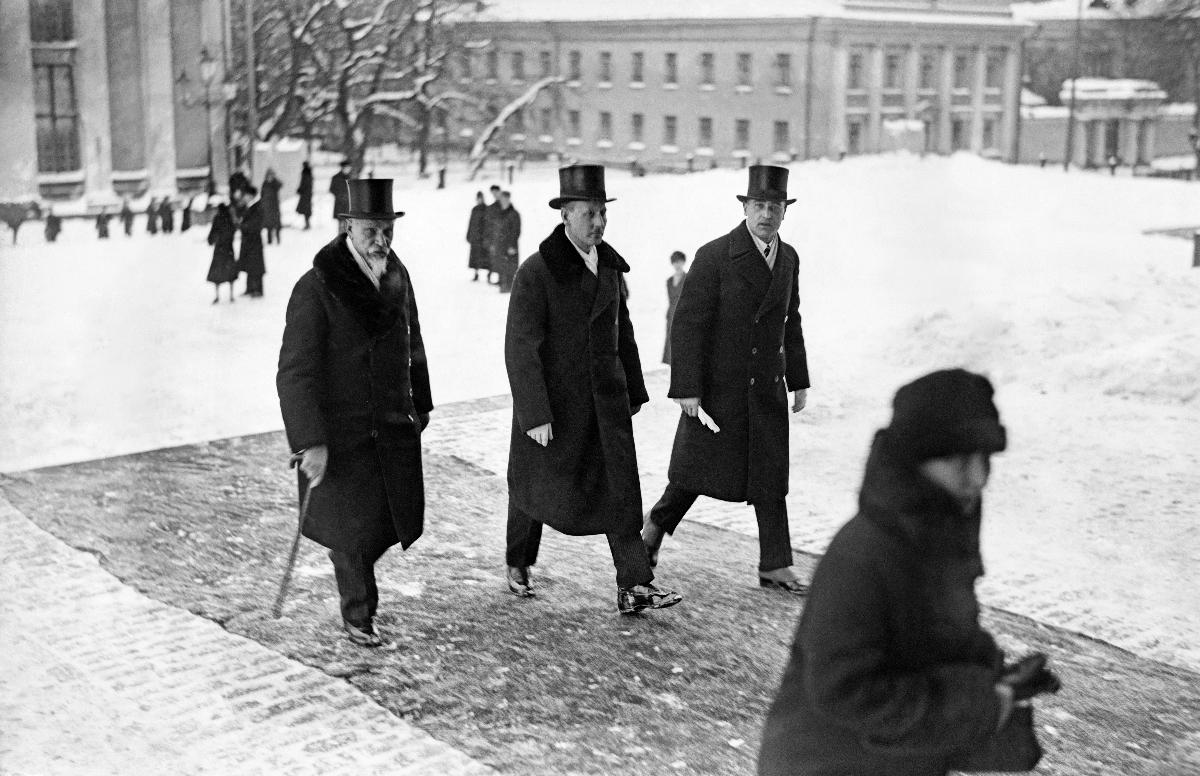
Eduskuntatalon vihkiäiset
Riksdagshusets invigning; The inauguration of the Parliament house
sisällön kuvaus: Uuden Eduskuntatalon vihkitilaisuus Helsingissä 7.3.1931. Kansanedustajat saapuvat juhlajumalanpalvelukseen Helsingin Nikolainkirkkoon. content description: The inauguration of the new Parliament house of Finland in Helsinki 7.3.1931. The Members of the Parliament arrive to the festive service at Nikolay Church in Helsinki. innehållsbeskrivning: Invigningen av det nya Riksdagshuset i Helsingfors 7.3.1931. Riksdagsledamoterna anländer till festgudstjänsten i Nikolajkyrkan i Helsingfors.
Kuvaaja: Sundström, Hugo, kuvaaja
Vuosi: 1931
Paikka: Suomi, Uusimaa, Helsinki
Aiheet: Eduskuntatalo; avajaiset; juhlajumalanpalvelukset; HBL; Parliament House; openings (celebrations); politics; parliament house; opening; inauguration; celebration; members of the parliament; service; Riksdagshuset (Finland); öppningsceremonier; politik; riksdagshuset; invigning; festgudstjänster; riksdagsmän